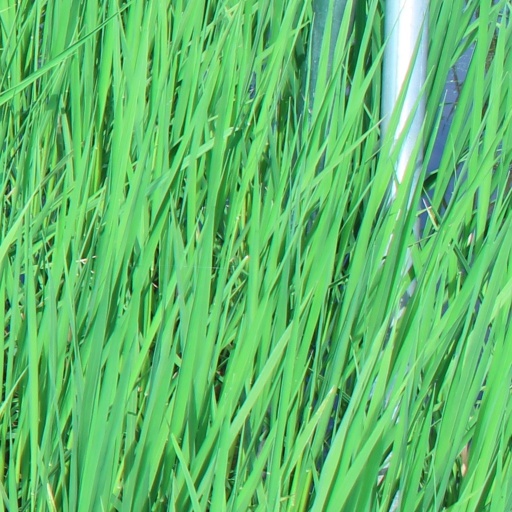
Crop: rice